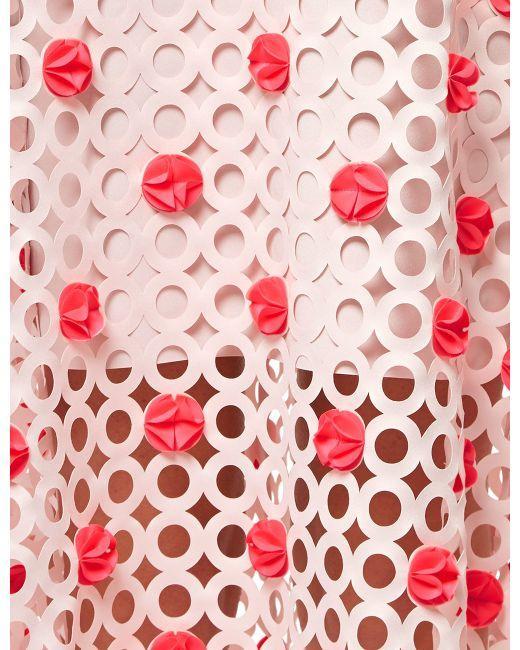
Rosa Design farbe Material Frauen blume